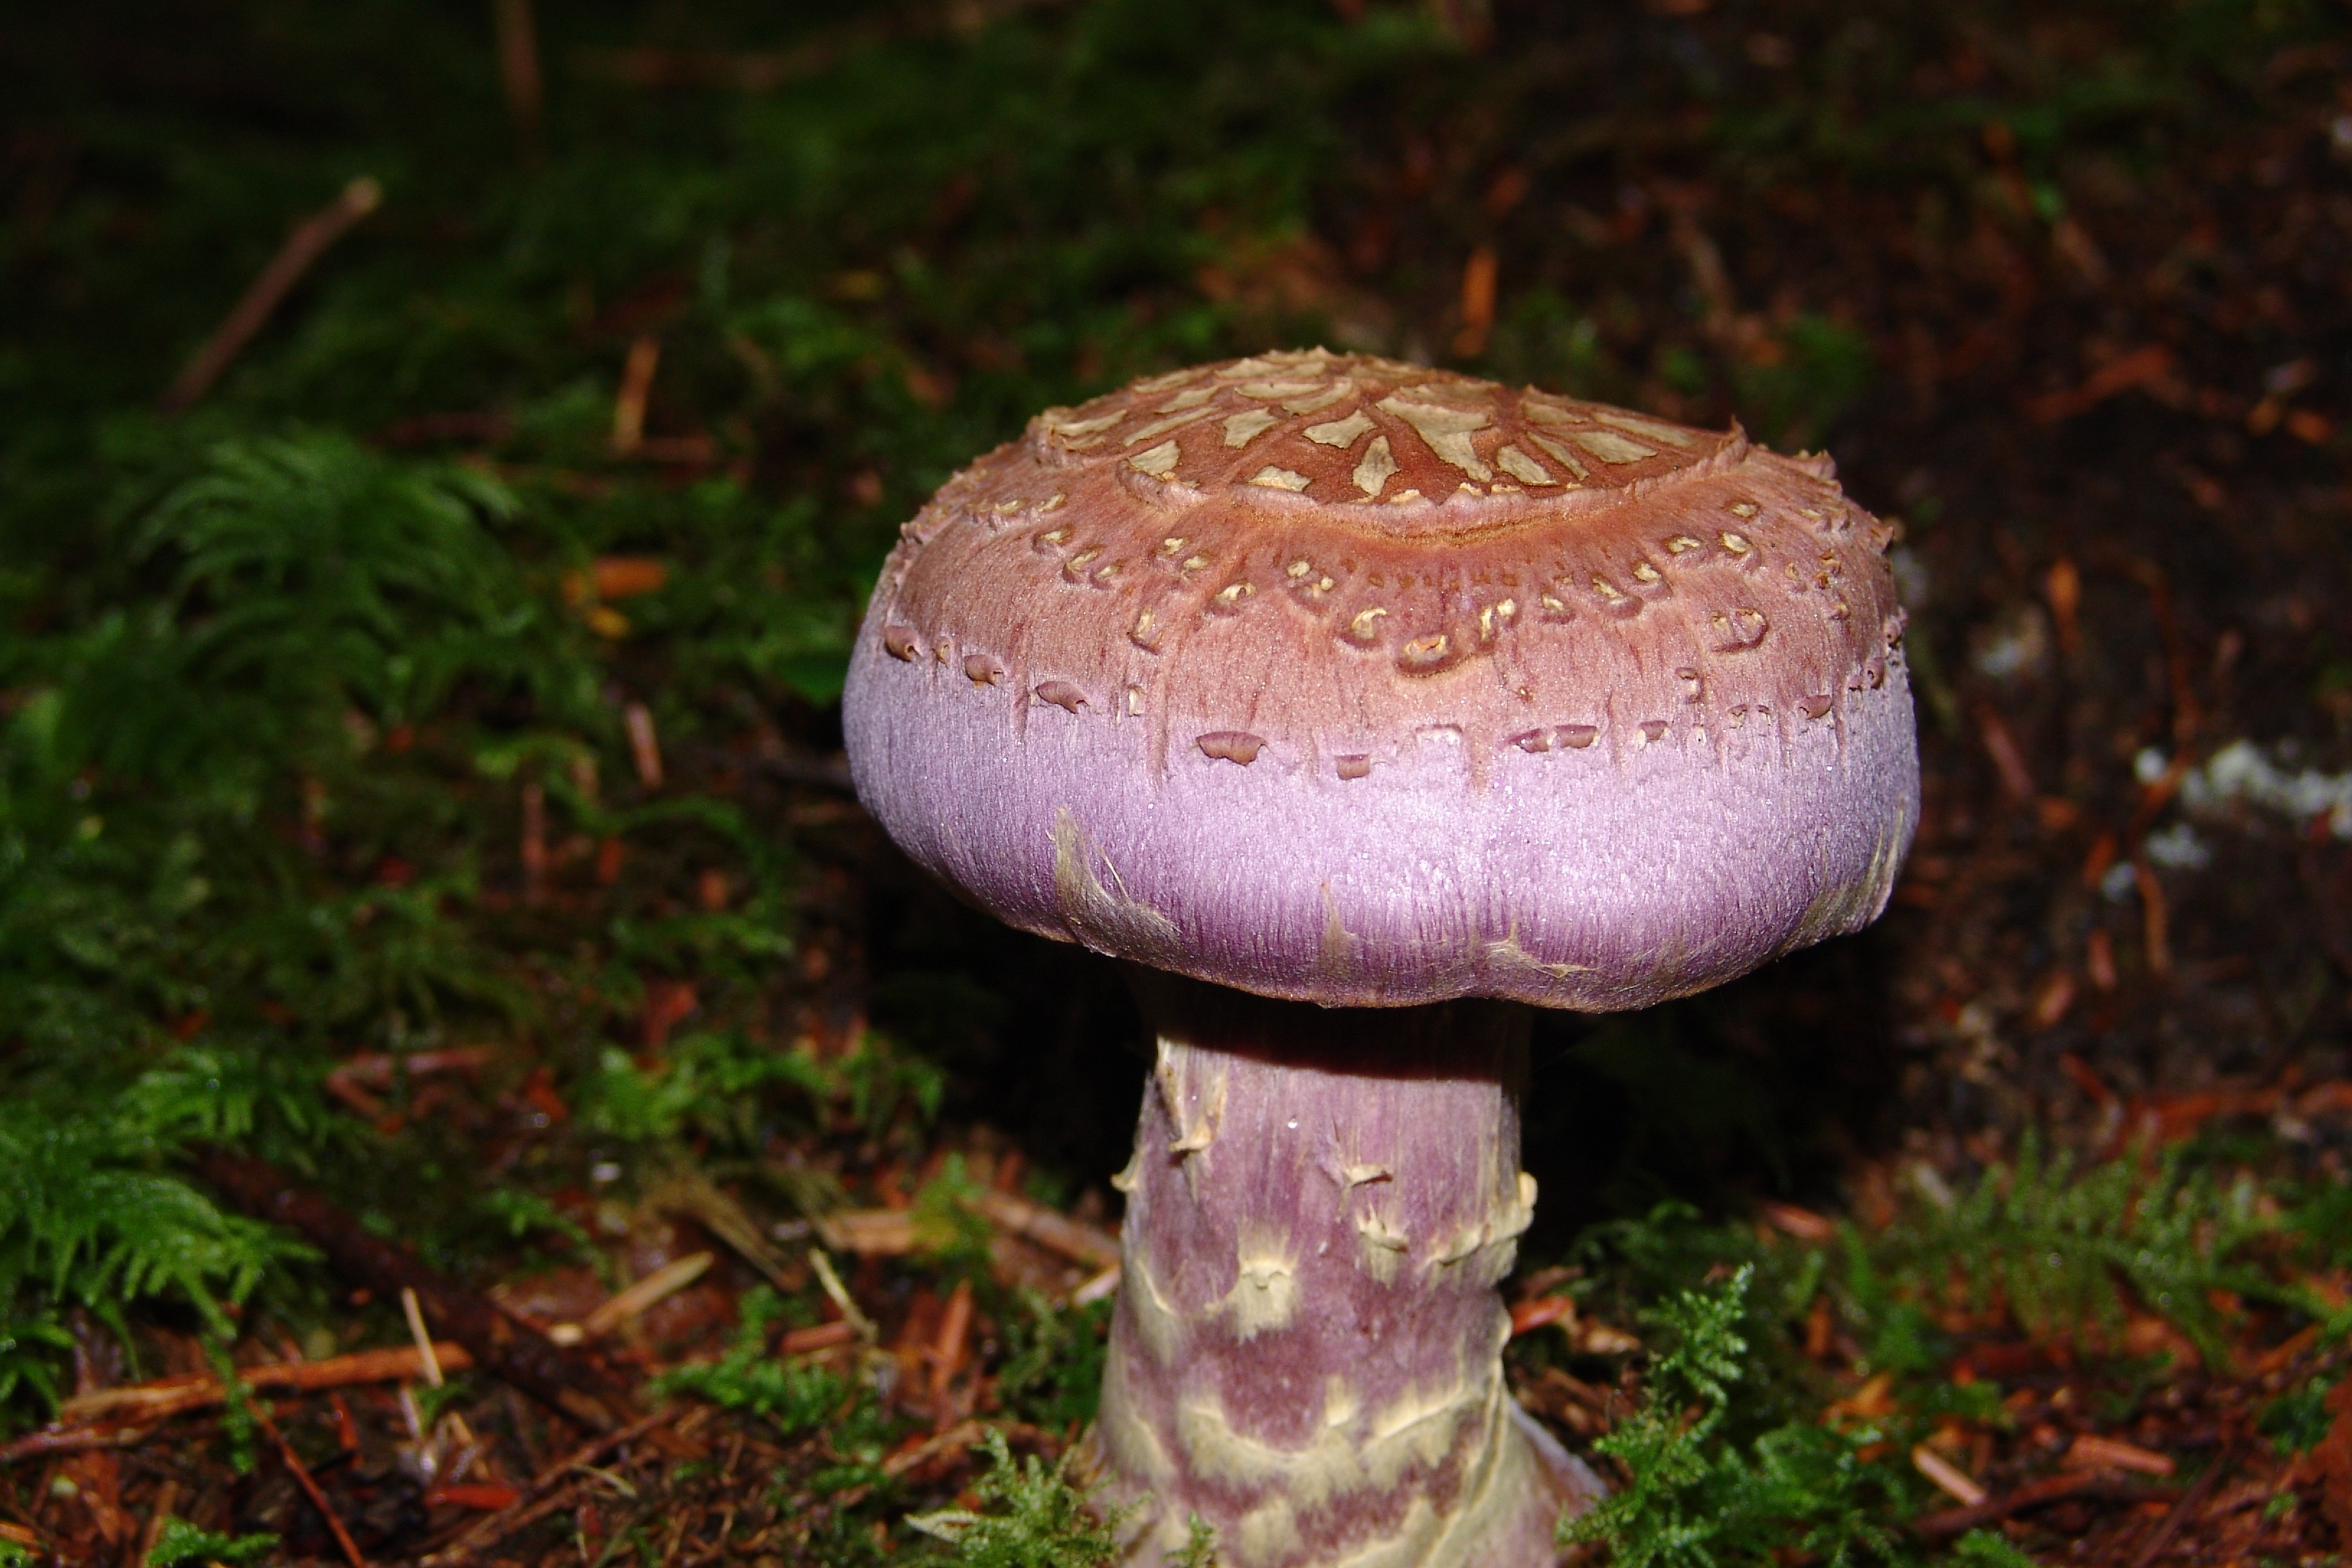
nature, forest, moss, green, natural, autumn, soil, mushroom, season, fungus, woods, woodland, agaric, bolete, agaricus, matsutake, wild mushroom, oyster mushroom, edible mushroom, medicinal mushroom, agaricomycetes, agaricaceae, champignon mushroom, penny bun